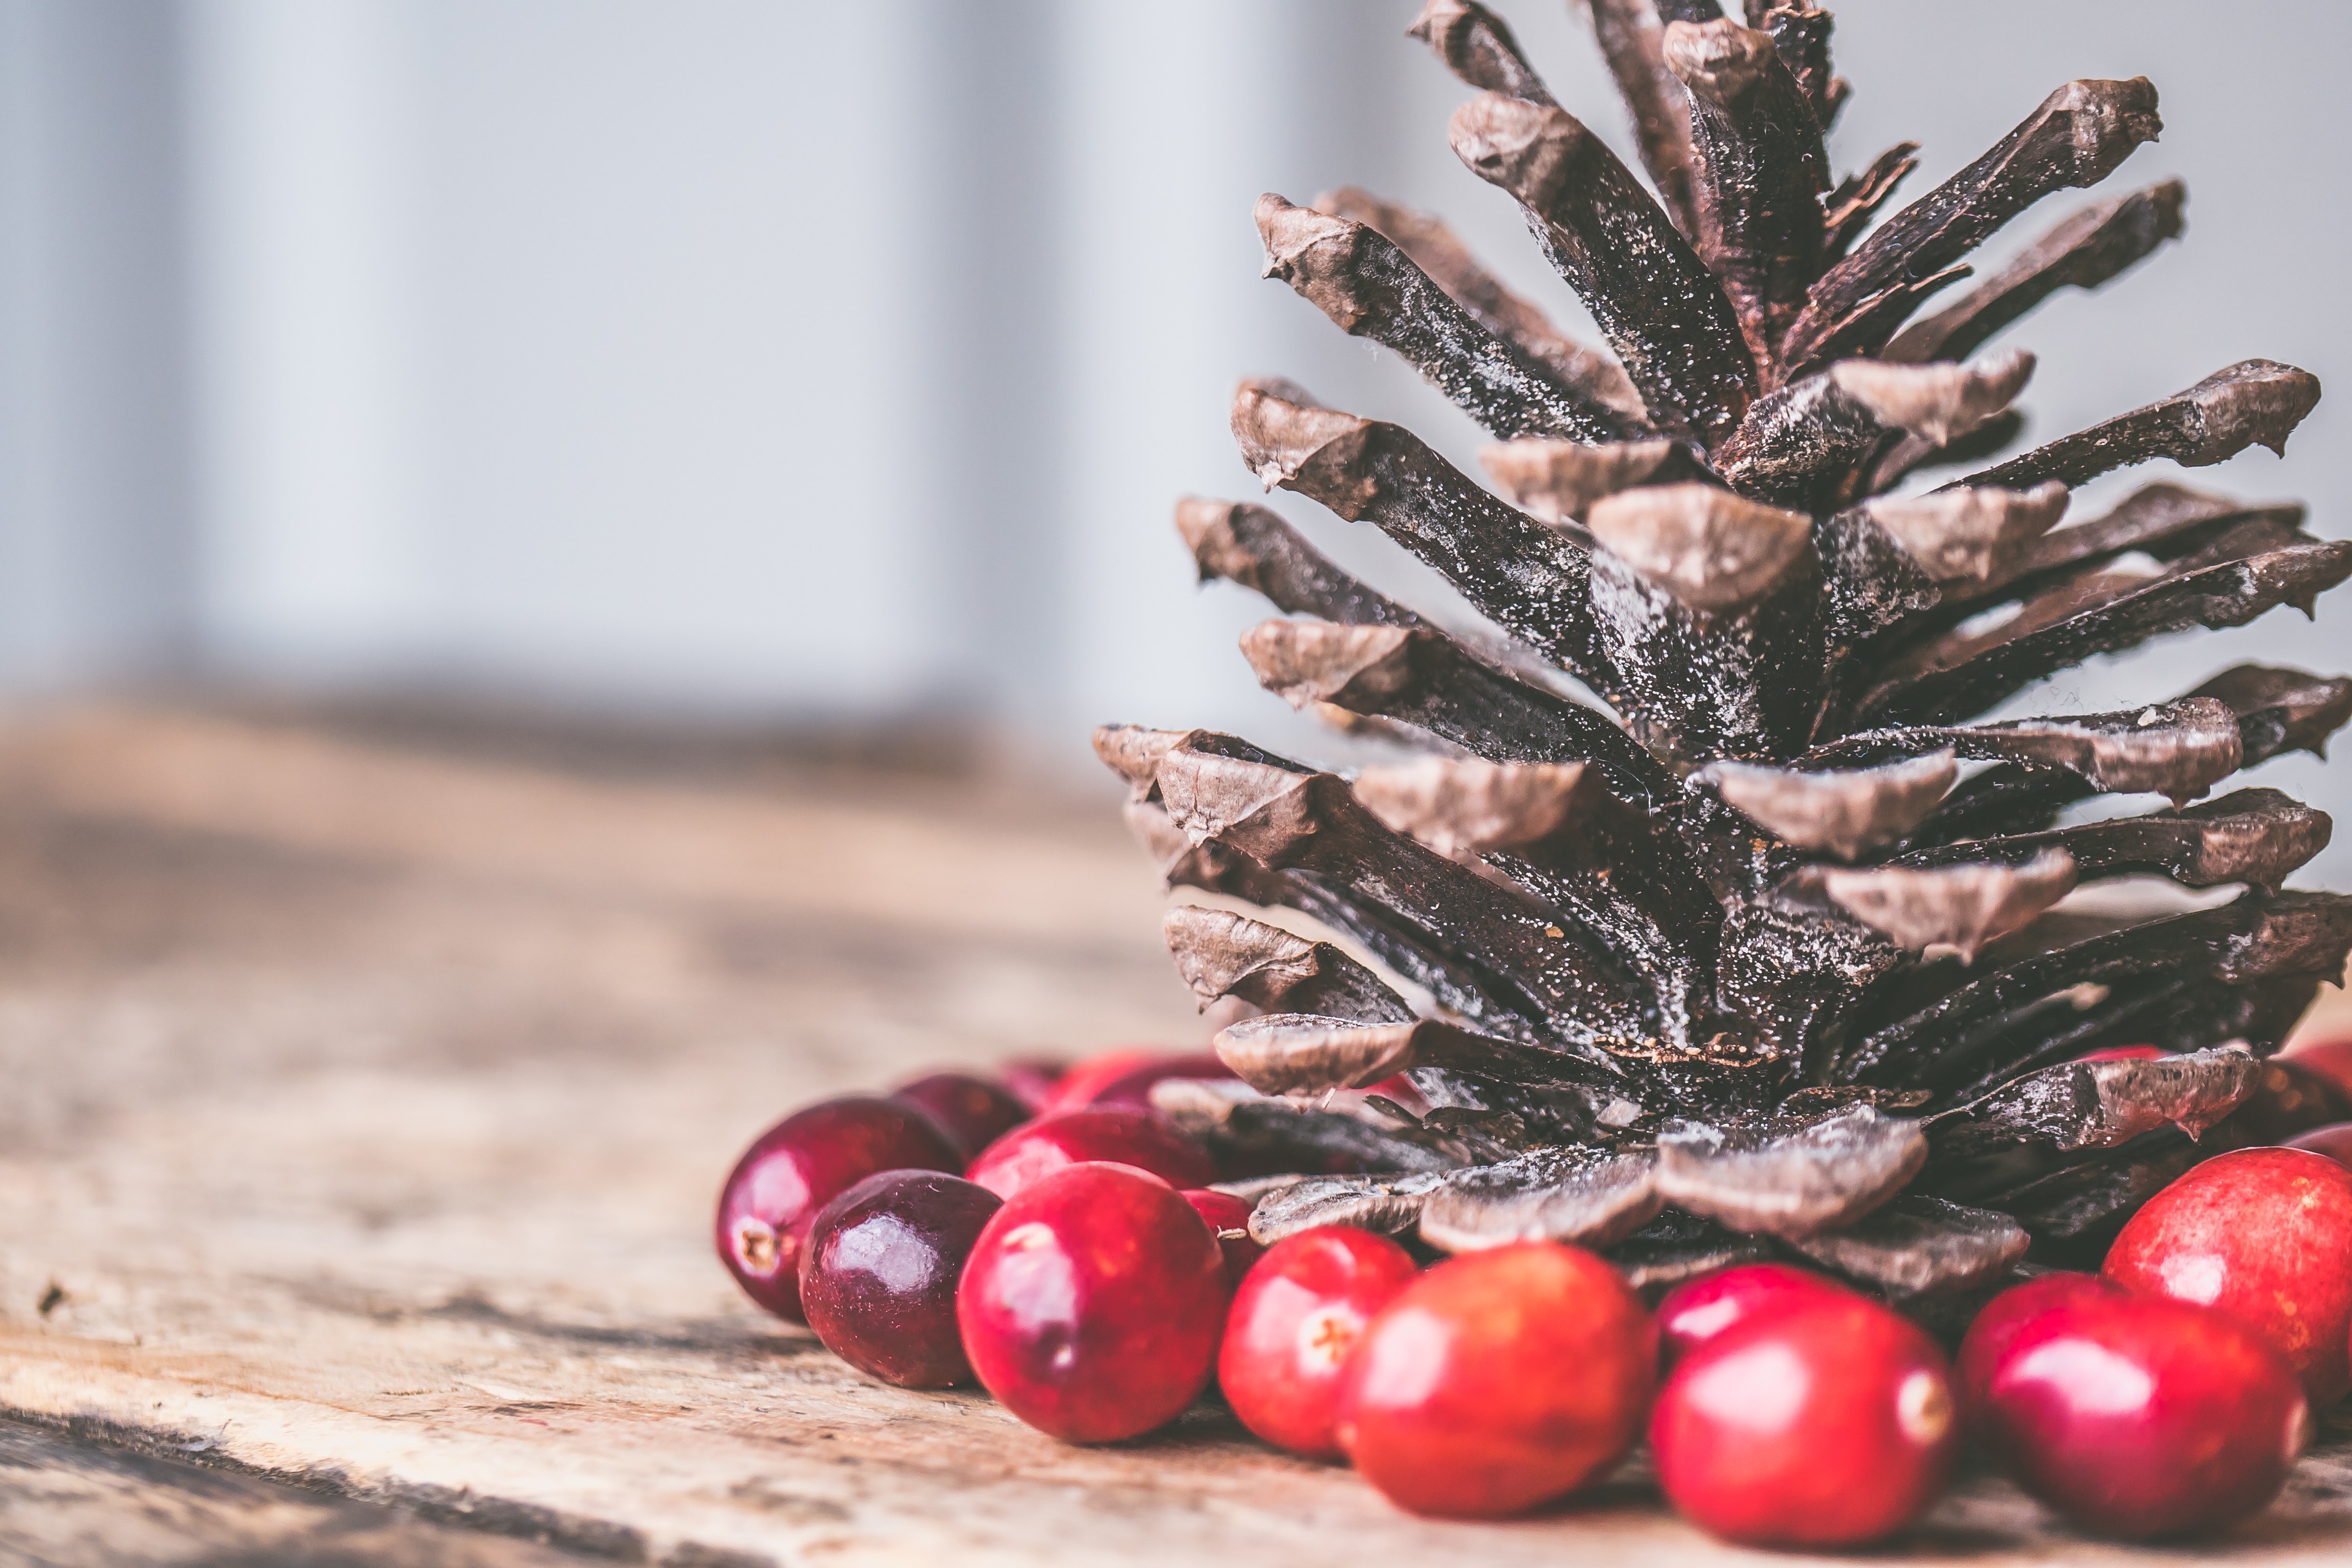
christmas tree, christmas decoration, tree, branch, plant, christmas ornament, conifer cone, pine, conifer, woody plant, pine family, christmas, twig, fir, interior design, Colorado spruce, fruit, berry, evergreen, pink peppercorn, cypress family, spruce, still life photography, natural material, ornament, christmas eve